Goldline International

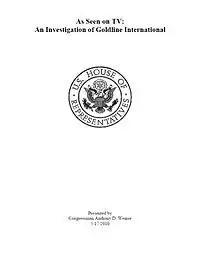
The cover of Representative Anthony Weiner's report "As Seen on TV: An Investigation of Goldline International"

In September 2010, the Subcommittee on Energy, Commerce and Consumer Protection held a hearing on proposed legislation by then Congressman Anthony Weiner regarding mandatory disclosures for the sale of coins and precious metals. Goldline Executive Vice President Scott Carter was invited to testify at the hearing. The Chairman of the Committee on Energy, Commerce and Consumer Protection attended as an ex officio member and stated at the outset of the hearing, “I also don't think it's appropriate to hold a hearing because this is a substance that's being advertised on Glenn Beck or Rachel Maddow or anybody else.” Carter testified regarding Goldline's sales practices and client policies as well as concerns about the proposed legislation. The former director of the FTC's Bureau of Consumer Protection testified, “the best protection remains the common law principles that the Commission enforces. Goldline’s practices are entirely consistent with these principles." No action was taken on the proposed legislation following the subcommittee hearing. Weiner's legislation never received a co-sponsor in the House of Representatives and no Senator agreed to introduce similar legislation in the Senate. Weiner never attempted to move the legislation out of subcommittee.